Traditional African medicine

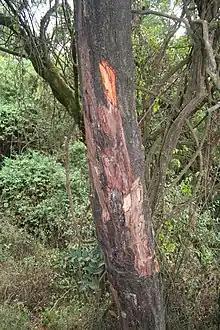
Prunus africana with stripped bark.

There are many plants in Africa that can be used for medicinal purposes and more than 4000 are used for this purpose in the tropical regions of Africa. Medicinal plants are used in the treatments of many diseases and illnesses, the uses and effects of which are of growing interest to Western societies. Not only are plants used and chosen for their healing abilities, but they also often have symbolic and spiritual significance. For example, leaves, seeds, and twigs that are white, black and red are seen as especially symbolic or magical and are believed to possess special properties.